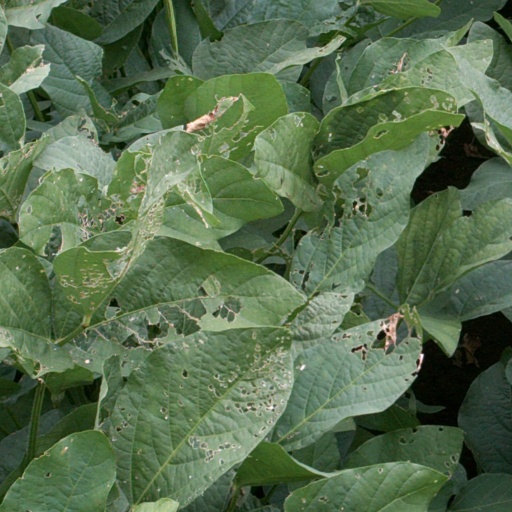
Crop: soybean